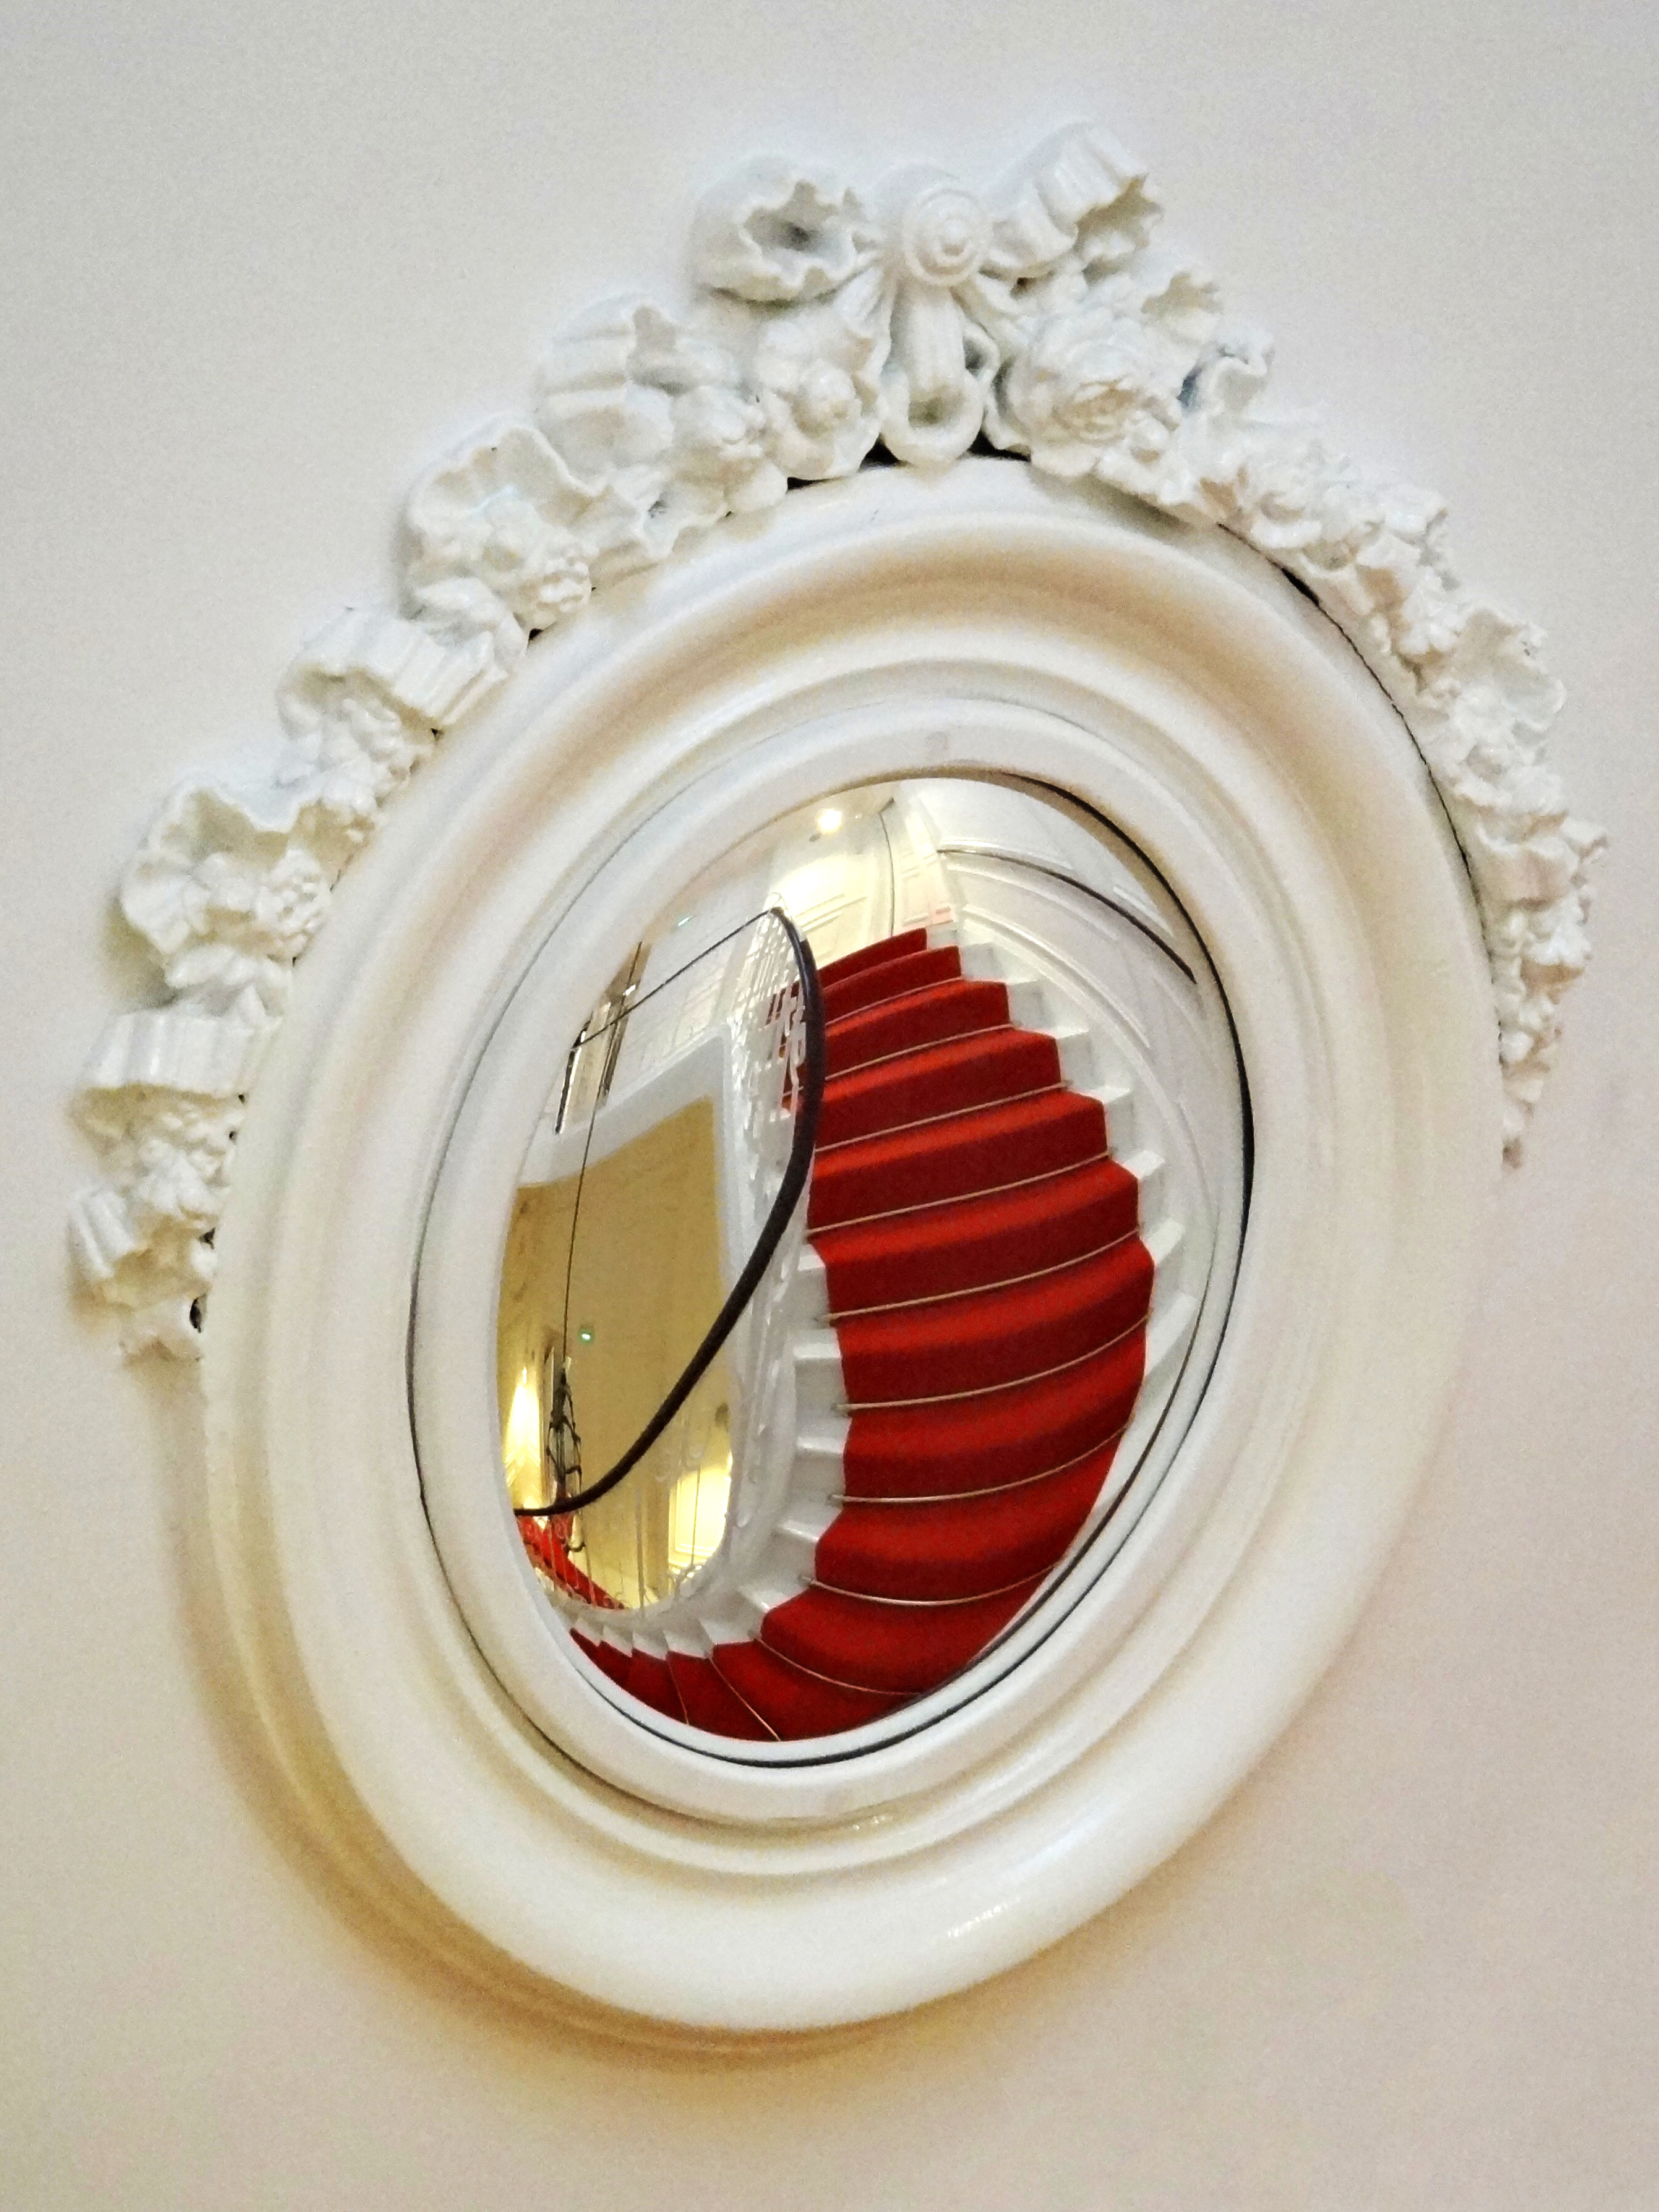
open, white, perspective, paris, france, europe, red, geometry, color, indoor, stairway, lighting, circle, jewellery, colour, creativecommons, cc0, publicdomain, design, stairs, mirror, nocopyright, reflections, geometrie, blanc, 2d, carloszgz, original, myfavnew, cmstoolsphotoring, freeculturalworks, openlicense, freepictures, geometria, miroir, espejo, reflejo, reflejos, reflet, reflets, glace, francia, europa, couleur, blanco, rouge, rojo, copyleft, norightsreserved, torepost, circles, 75007, organ, escaliers, escaleras, cmstoolstaggroups 64225922n00, 26ruedelille, dishware, locket, fashion accessory